Sky position (RA, Dec in degrees): 186.262, 2.512
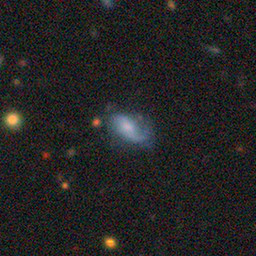
Galaxy morphology: Unbarred Loose Spiral Galaxies